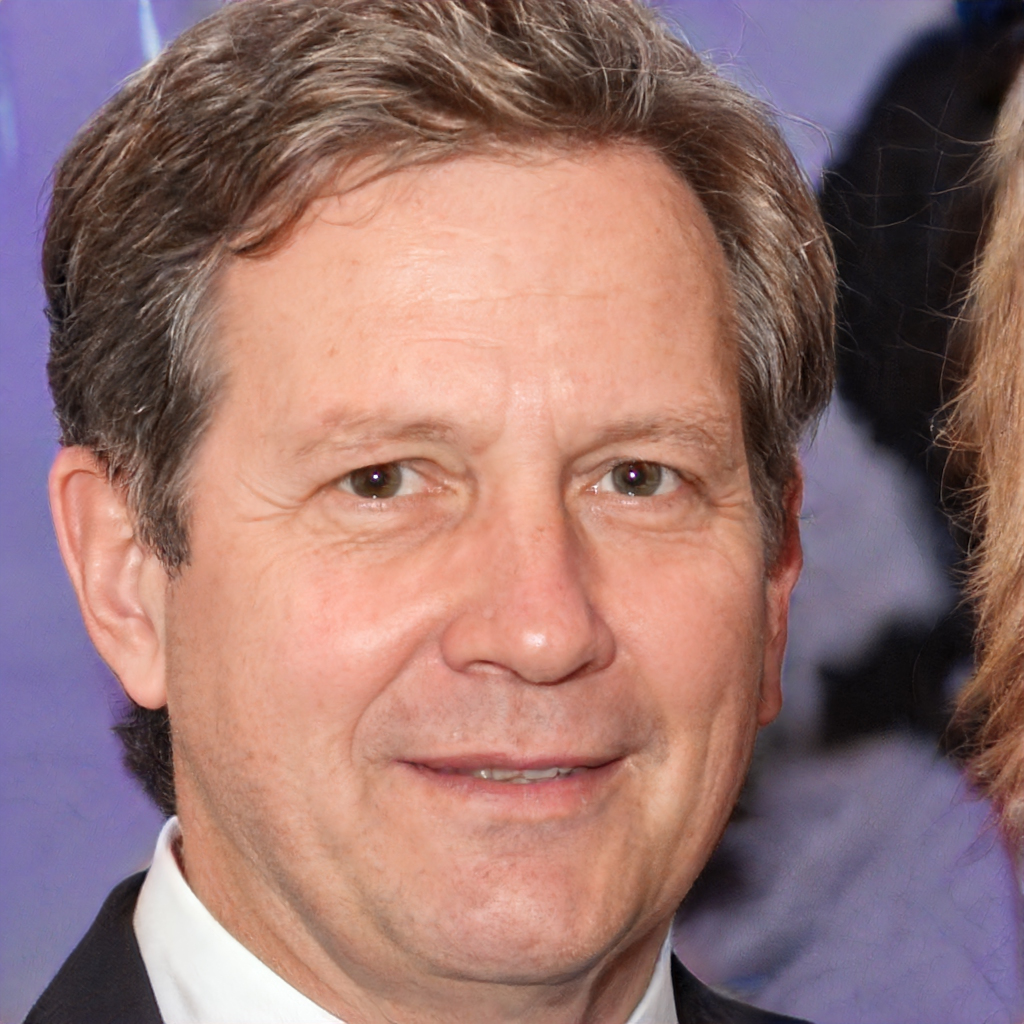
Label: Colored